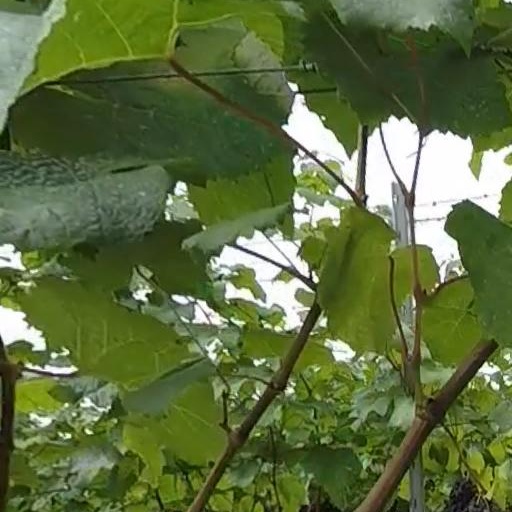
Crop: grape